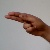
The image shows a hand gesture representing the letter 'H' in Indian Sign Language.